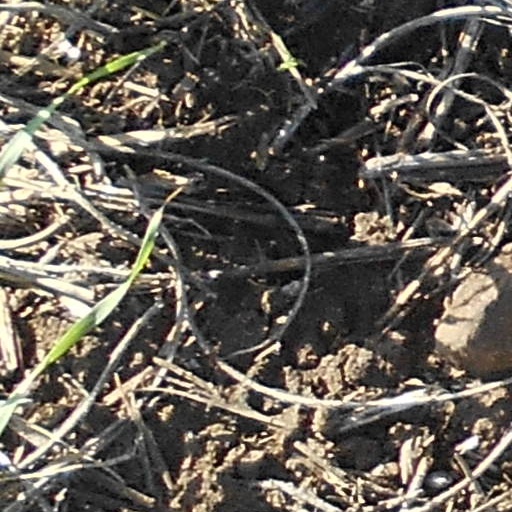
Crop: wheat